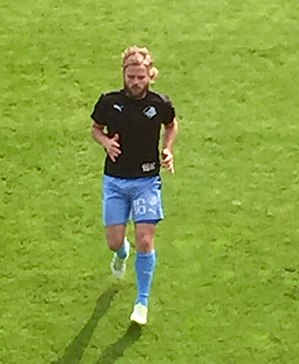
Kasper Fisker
Kasper Fisker
Kasper Fisker er en dansk fodboldspiller, der spiller i den danske 1. divisionsklub Fremad Amager, som han skiftede til i sommeren 2020